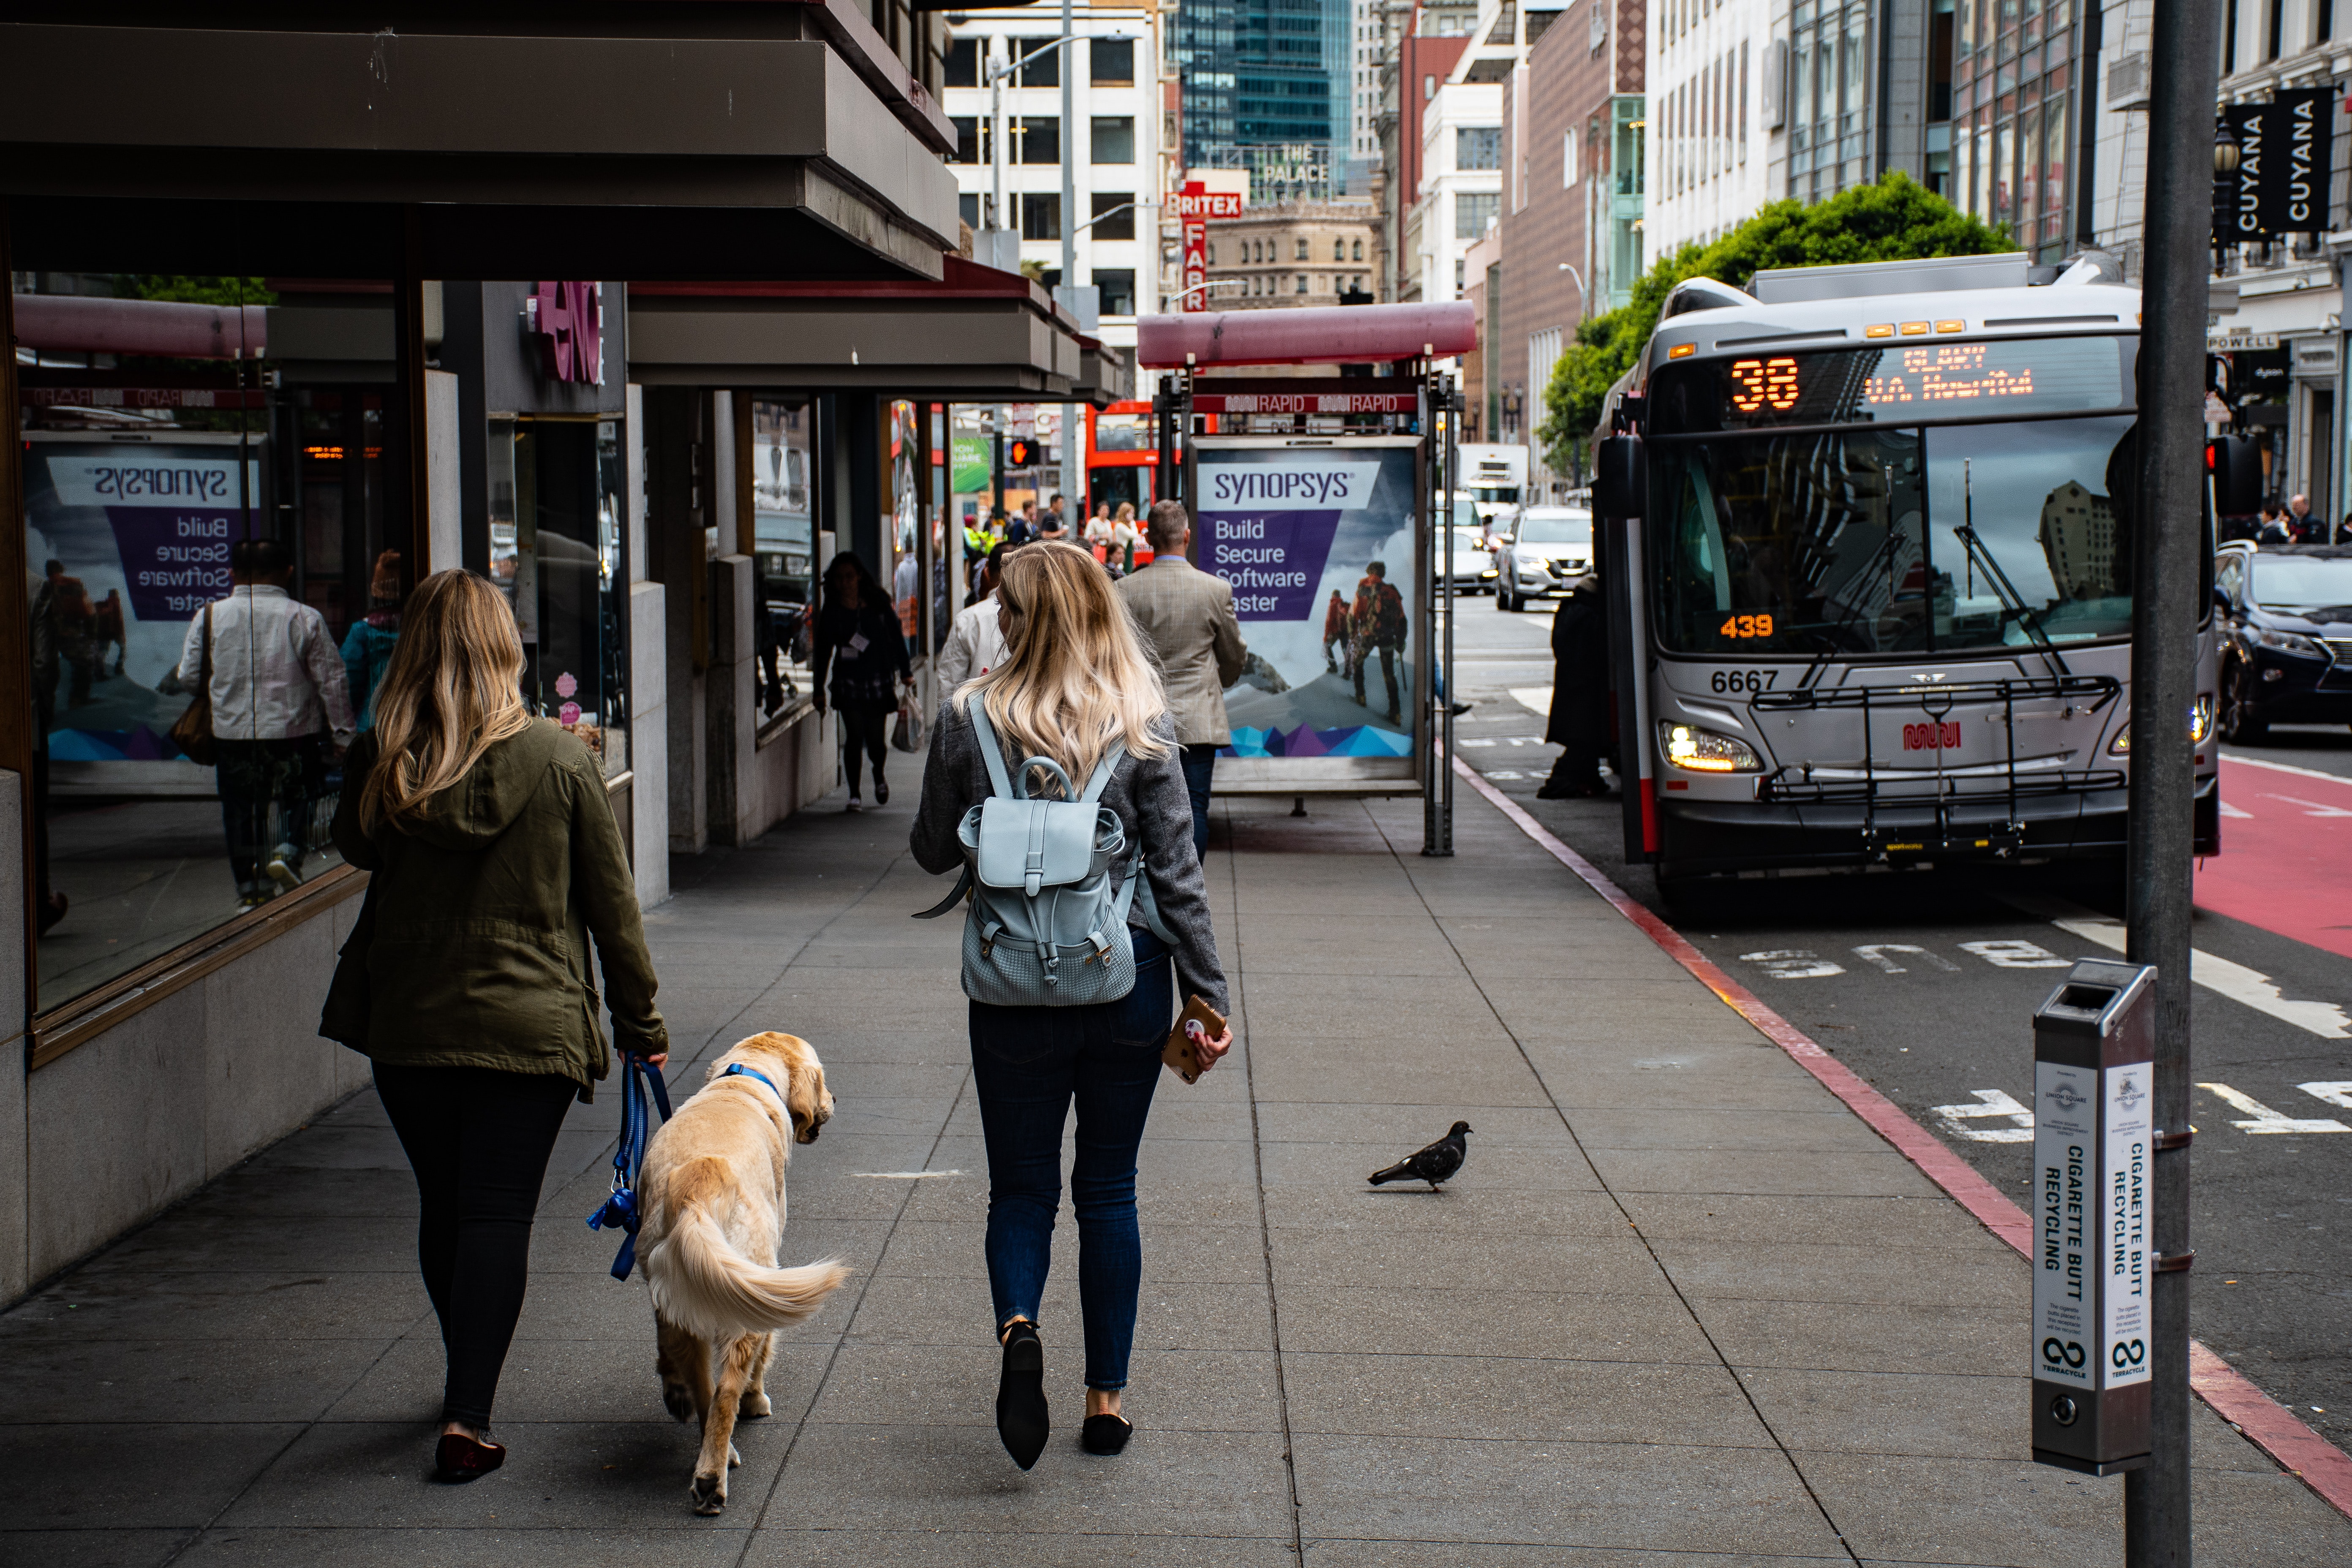
urban area, pedestrian, street, transport, snapshot, public space, mode of transport, dog, walking, dog walking, town, human settlement, city, canidae, sidewalk, golden retriever, infrastructure, sporting group, road, leash, metropolitan area, downtown, vehicle, lane, street fashion, fashion accessory, tourism, public transport, vacation, nonbuilding structure, retriever